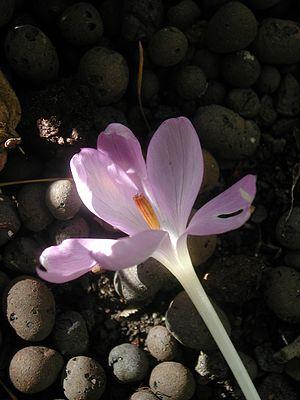
Fleur de ""Crocus goulimyi"""